Forza Horizon 3

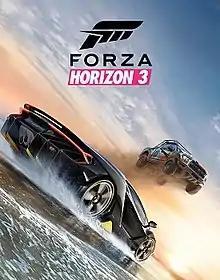
Standard Edition cover art featuring a Lamborghini Centenario and an airborne 2017 Ford F-150 Raptor Race Truck

Forza Horizon 3 is a 2016 racing video game developed by Playground Games and published by Microsoft Studios for the Xbox One and Windows. It is the ninth instalment in the "Forza" series and the third instalment in the "Forza Horizon" sub-series. The game is set in a fictionalised Australia, where the player is the leader of the titular Horizon car festival and has to expand the festival by completing events to earn fans. Like previous "Forza Horizon" games, it features an open world environment where players can freely roam the map.